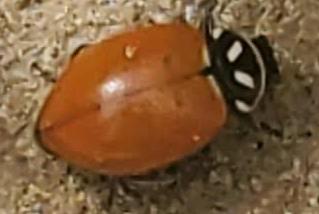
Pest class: predators